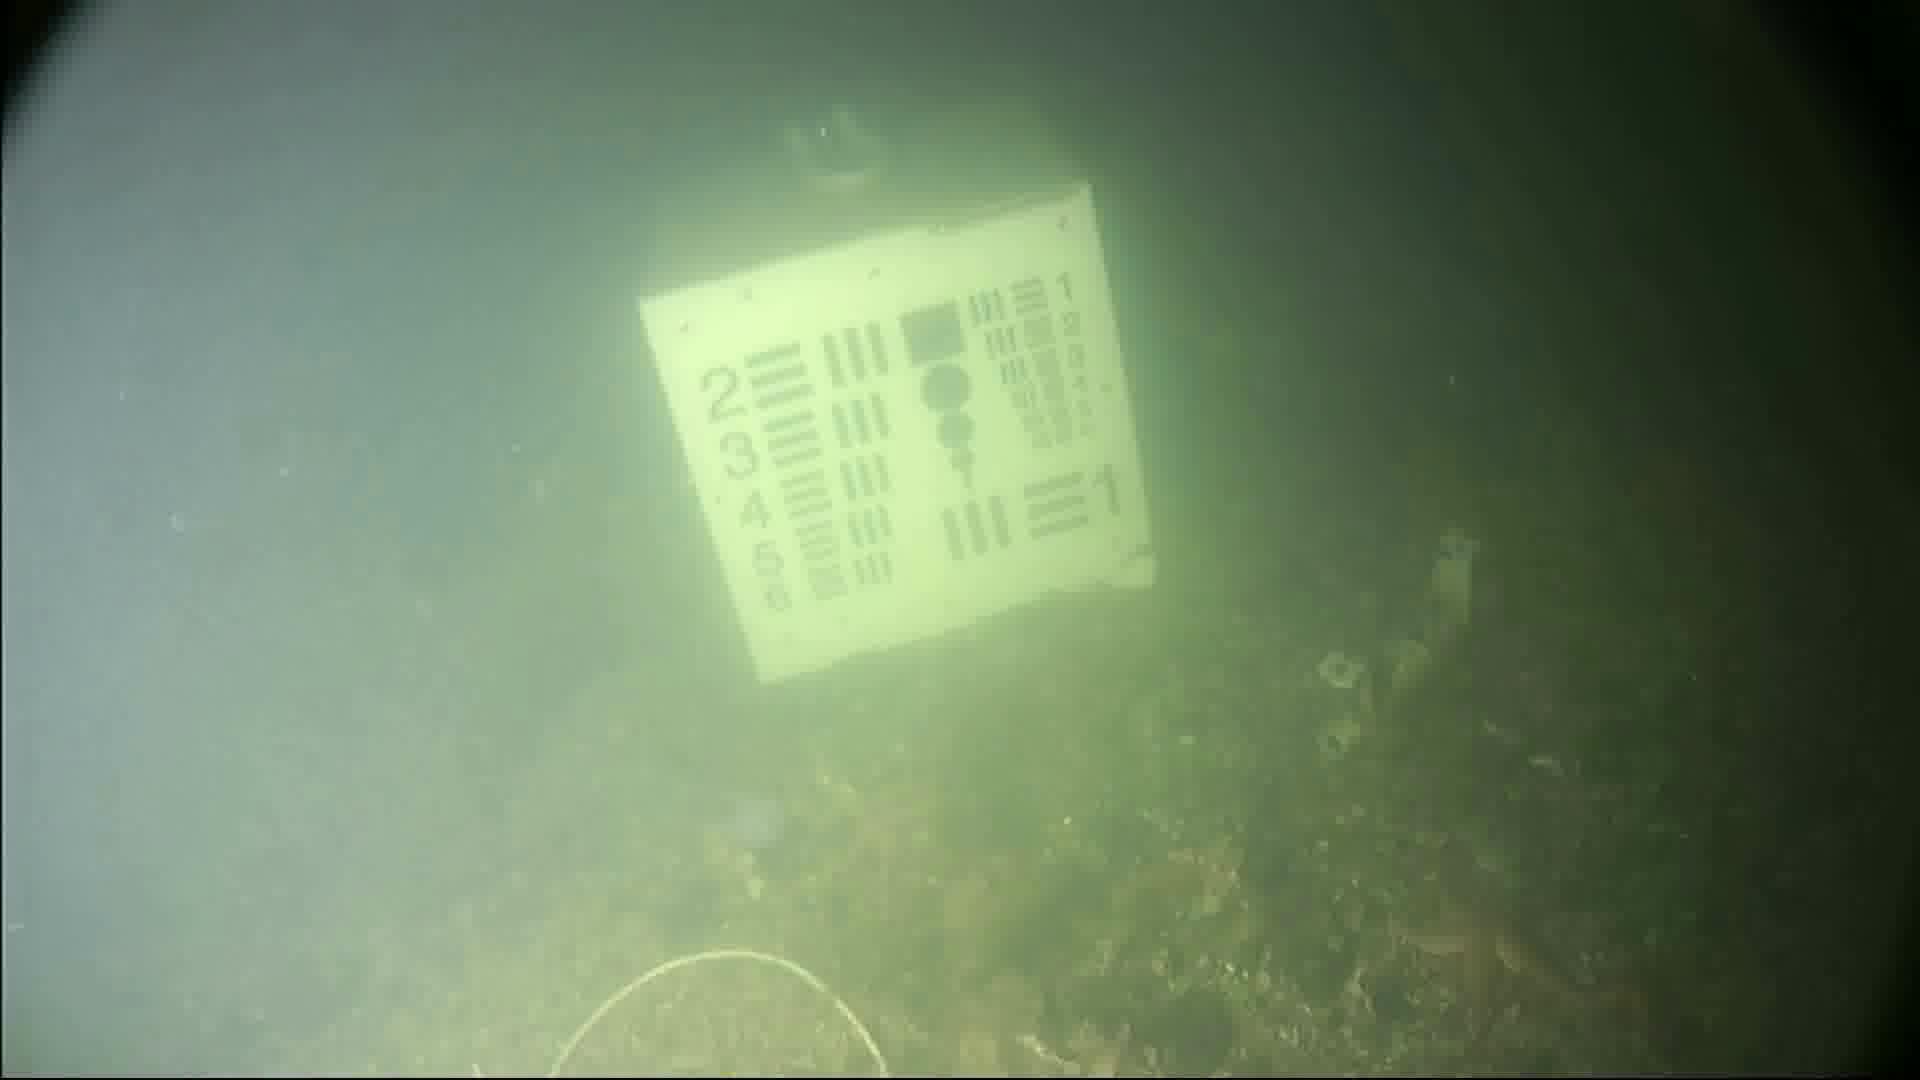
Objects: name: starfish
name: jellyfish